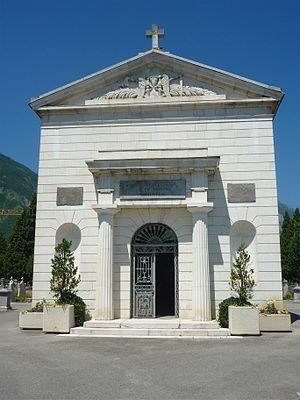
Chapelle Saint-Roch, cimetière Saint-Roch de Grenoble.
Le cimetière Saint-Roch est le plus ancien cimetière municipal de Grenoble ; il a été inauguré le 19 août 1810.